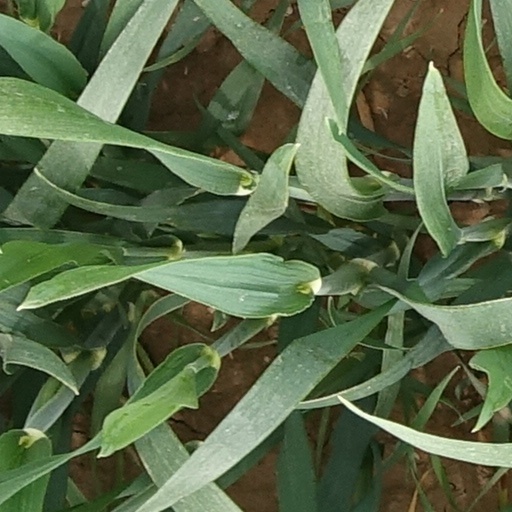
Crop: wheat